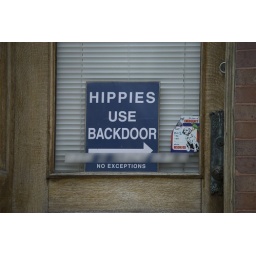
Saw this sign on an door near Wrigiley Field